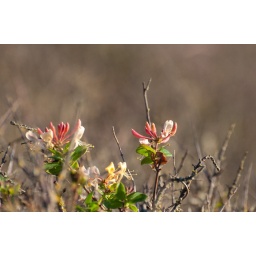
Walking up form Baby Bay to New Polzeath, the red of two honeysuckle flowers showed brightly in the morning sun.